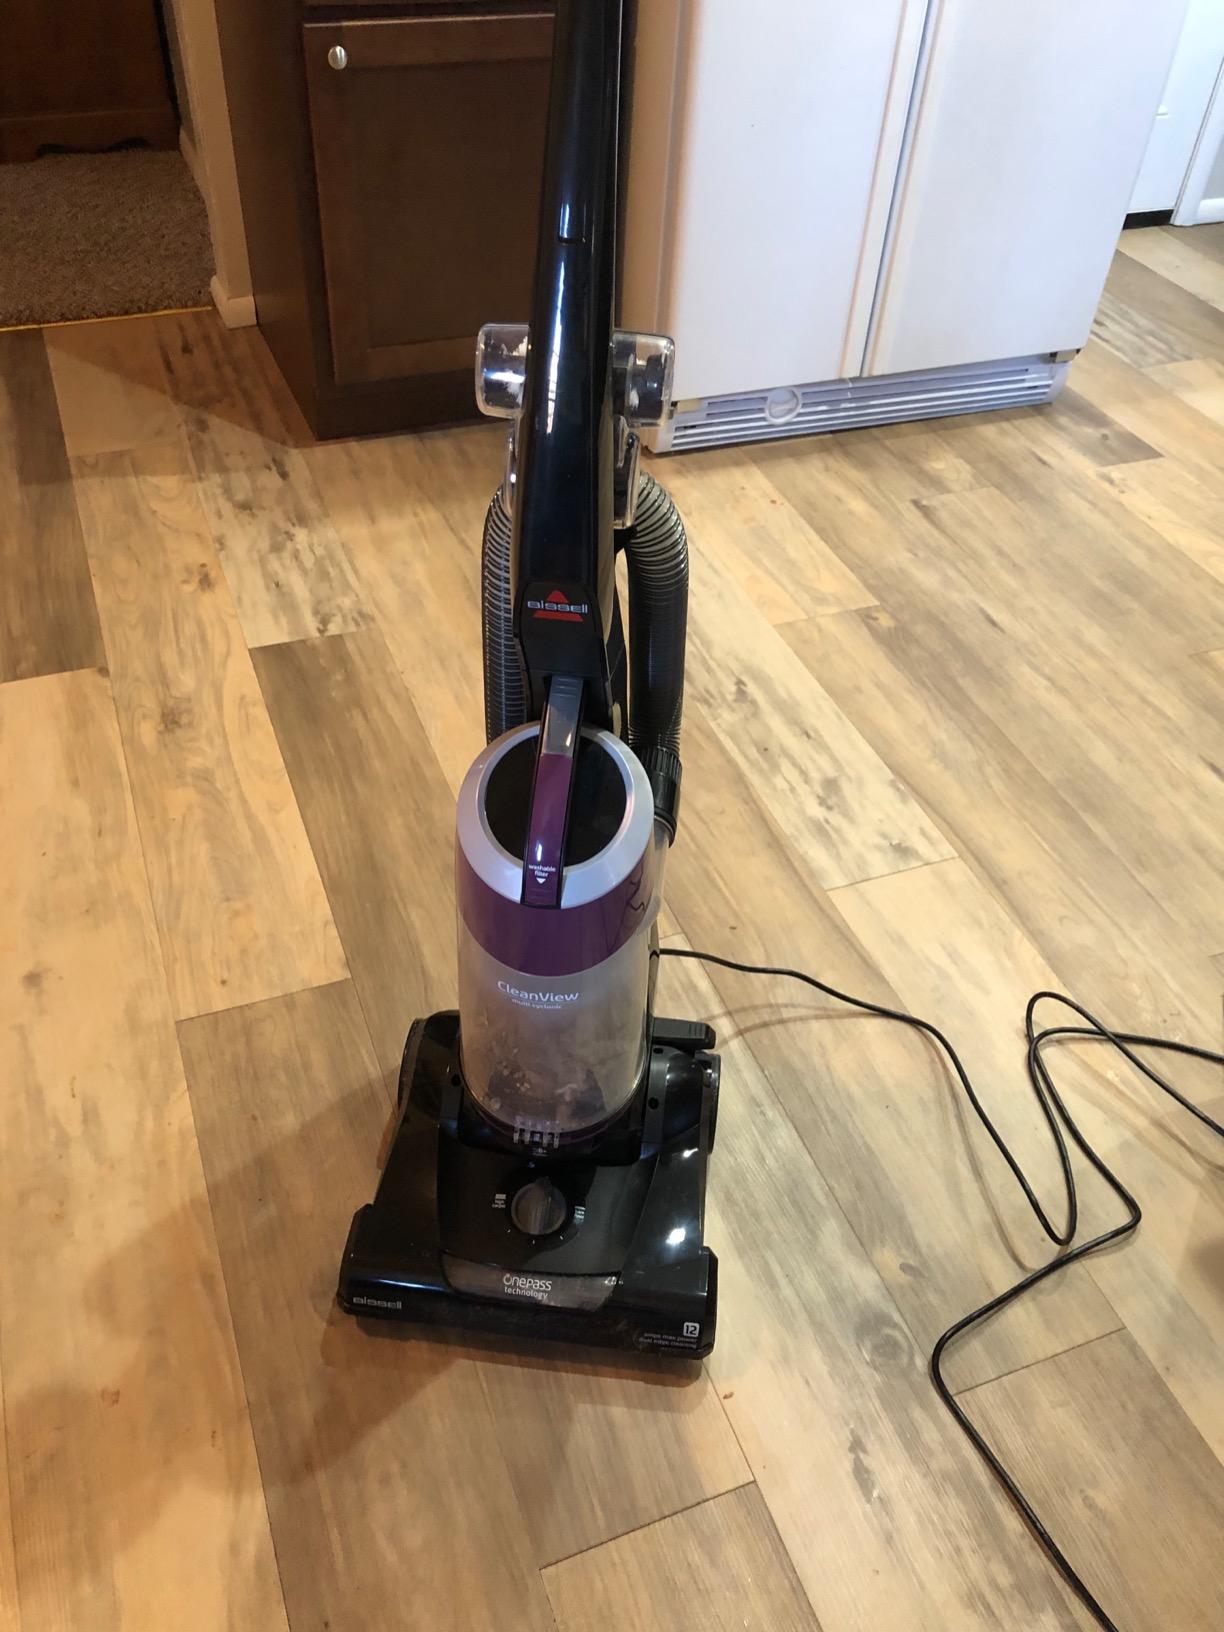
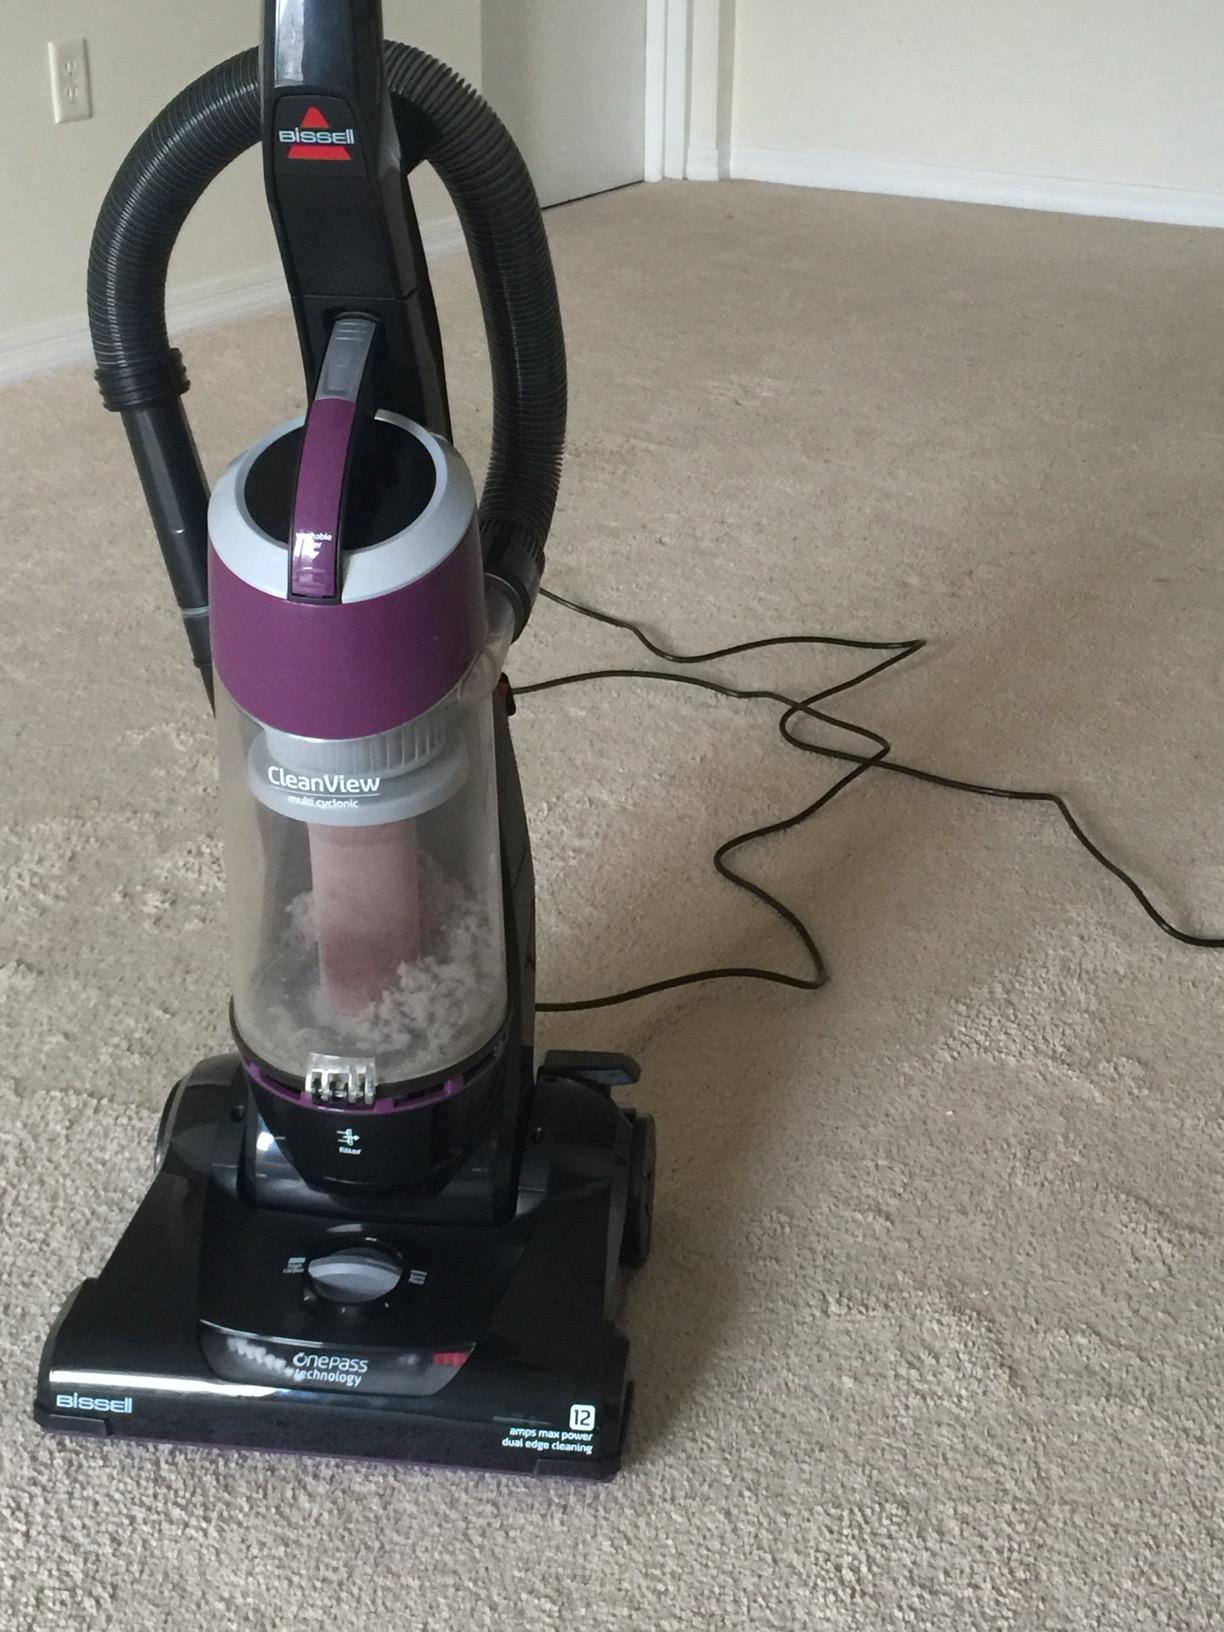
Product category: items_vacuum
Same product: yes